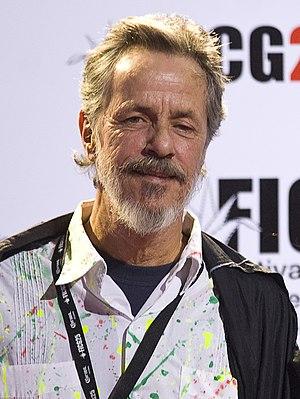
Gabriel Retes est un acteur, réalisateur, scénariste et producteur mexicain pour le cinéma.